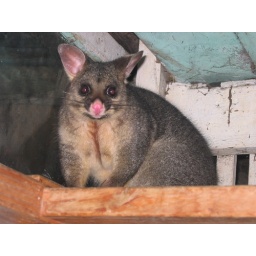
Well fed possum who lives in our roof and occasionally breaks into the kitchen for snacks.